The Devil with Hitler

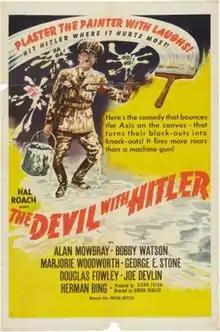
Theatrical release poster

The Devil with Hitler (released in Great Britain as The Devil Checks Up) is a black-and-white 1942 comedy short propaganda film that was one of Hal Roach's Streamliners short film series. When the board of directors of Hell want Adolf Hitler to take charge, the Devil tries to save his job by making the German dictator perform a good deed.